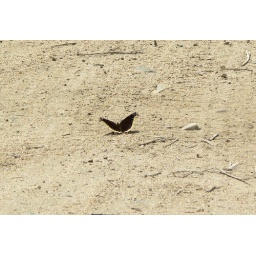
This butterfly was on the road in the Moose River Plains Wild Forest.